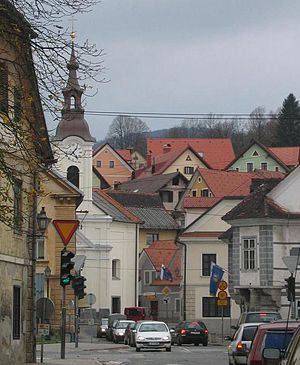
Vrhnika
Gade i Vrhnika
Vrhnika er en by i det centrale Slovenien, med et indbyggertal på ca. 7.300. Byen ligger ved bredden af floden Ljubljanica.